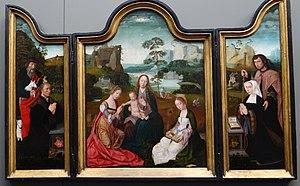
Maître du Saint-Sang - Musée Gronerei - Madone avec les saintes Catherine et Barbe
Louis de Blois-Châtillon, dit Louis de Blois, est né en 1506 et mort en 1566. Il fut abbé de Liessies, réformateur bénédictin et auteur de traités spirituels.
Le Maître du Saint-Sang est un peintre flamand anonyme à nom d'emprunt originaire d'Anvers et actif à Bruges dans le premier quart du XVIᵉ siècle.